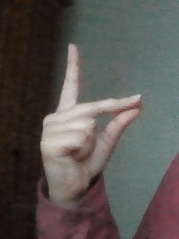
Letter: ta